Methamphetamine

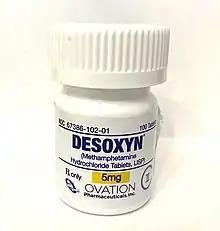
Desoxyn (methamphetamine hydrochloride) 100 tablets

In the United States, methamphetamine hydrochloride, sold under the brand name Desoxyn, is FDA-approved for the treatment of attention deficit hyperactivity disorder (ADHD); however, the FDA notes that the limited therapeutic usefulness of methamphetamine should be weighed against the risks associated with its use. To avoid toxicity and risk of side effects, FDA guidelines recommend an initial dose of methamphetamine at doses 5–10 mg/day for ADHD in adults and children over six years of age, and may be increased at weekly intervals of 5 mg, up to 25 mg/day, until optimum clinical response is found; the usual effective dose is around 20–25 mg/day. Methamphetamine is sometimes prescribed off-label for obesity, narcolepsy, and idiopathic hypersomnia. In the United States, methamphetamine's levorotary form is available in some over-the-counter (OTC) nasal decongestant products.